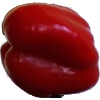
Label: Pepper Red 1